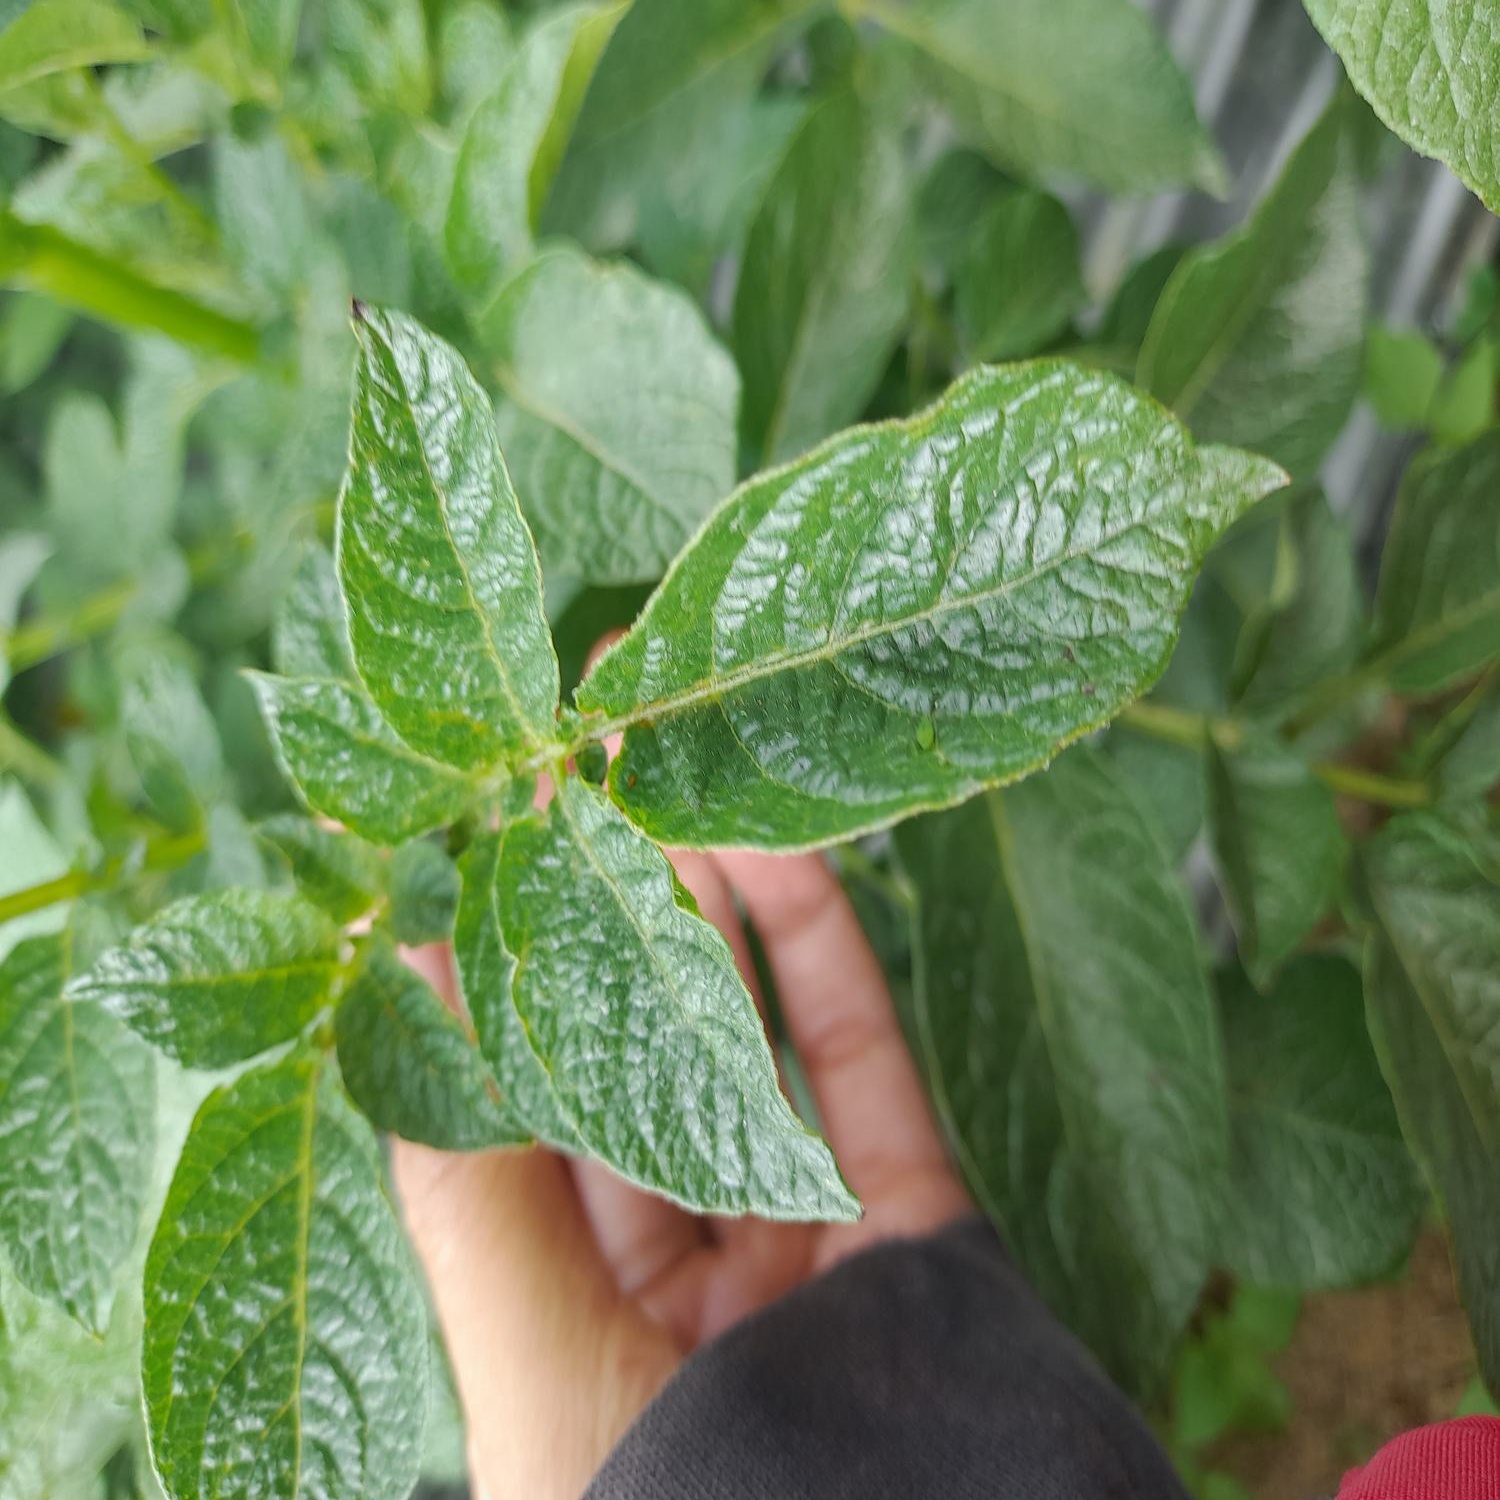
Etiqueta: Virus